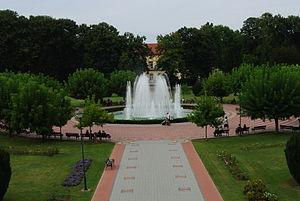
Banja Koviljača est une ville de Serbie située sur le territoire de la Ville de Loznica, district de Mačva. Au recensement de 2011, elle comptait 5 012 habitants.